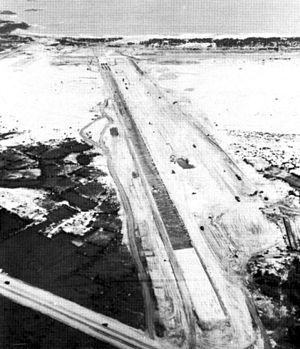
L'aéroport de Chu Lai, se trouve dans la province de Quảng Nam, Viêt Nam. Il a été construit par les États-Unis durant la guerre du Viêt Nam, puis abandonné après la chute de Saïgon.